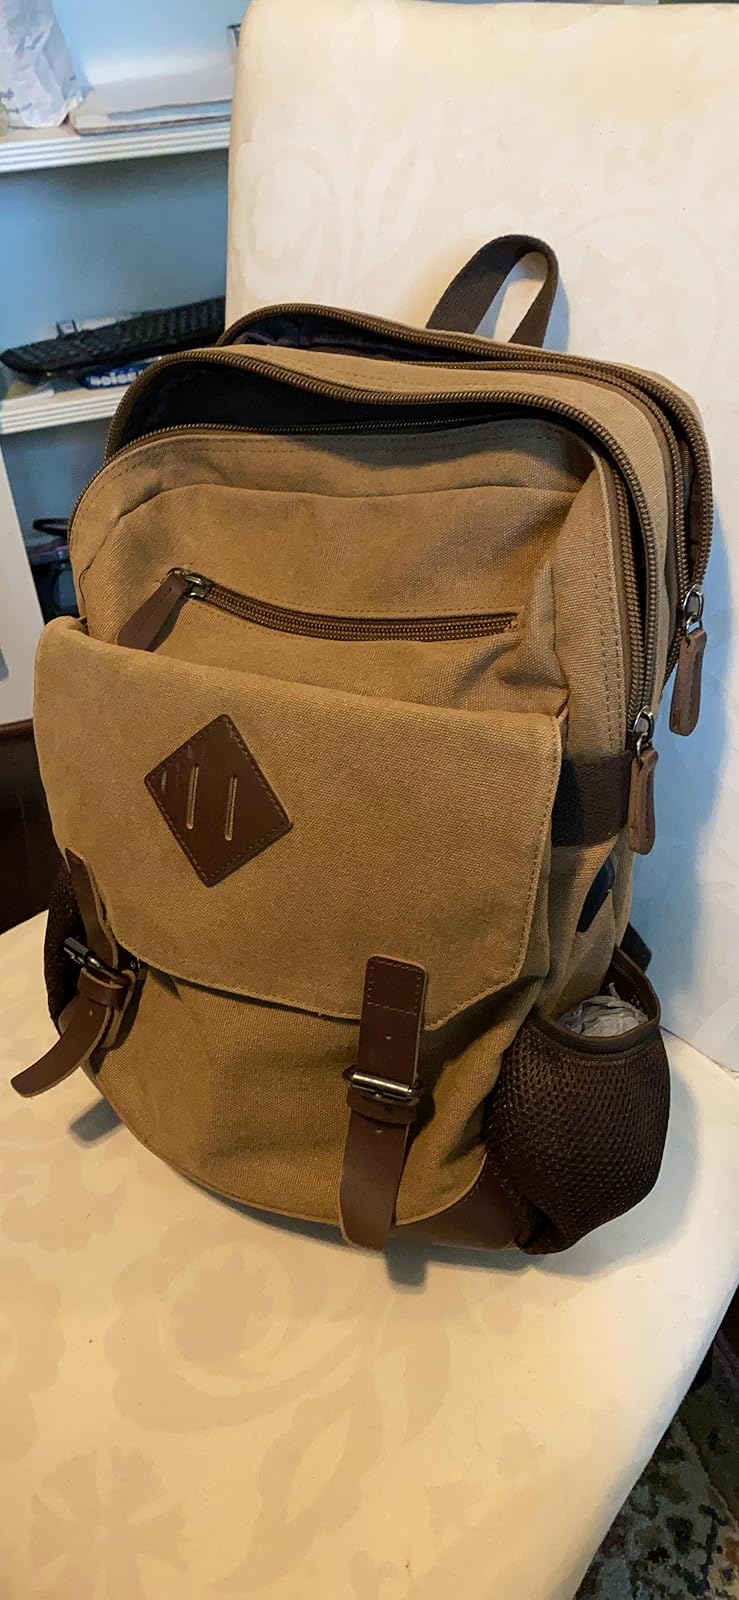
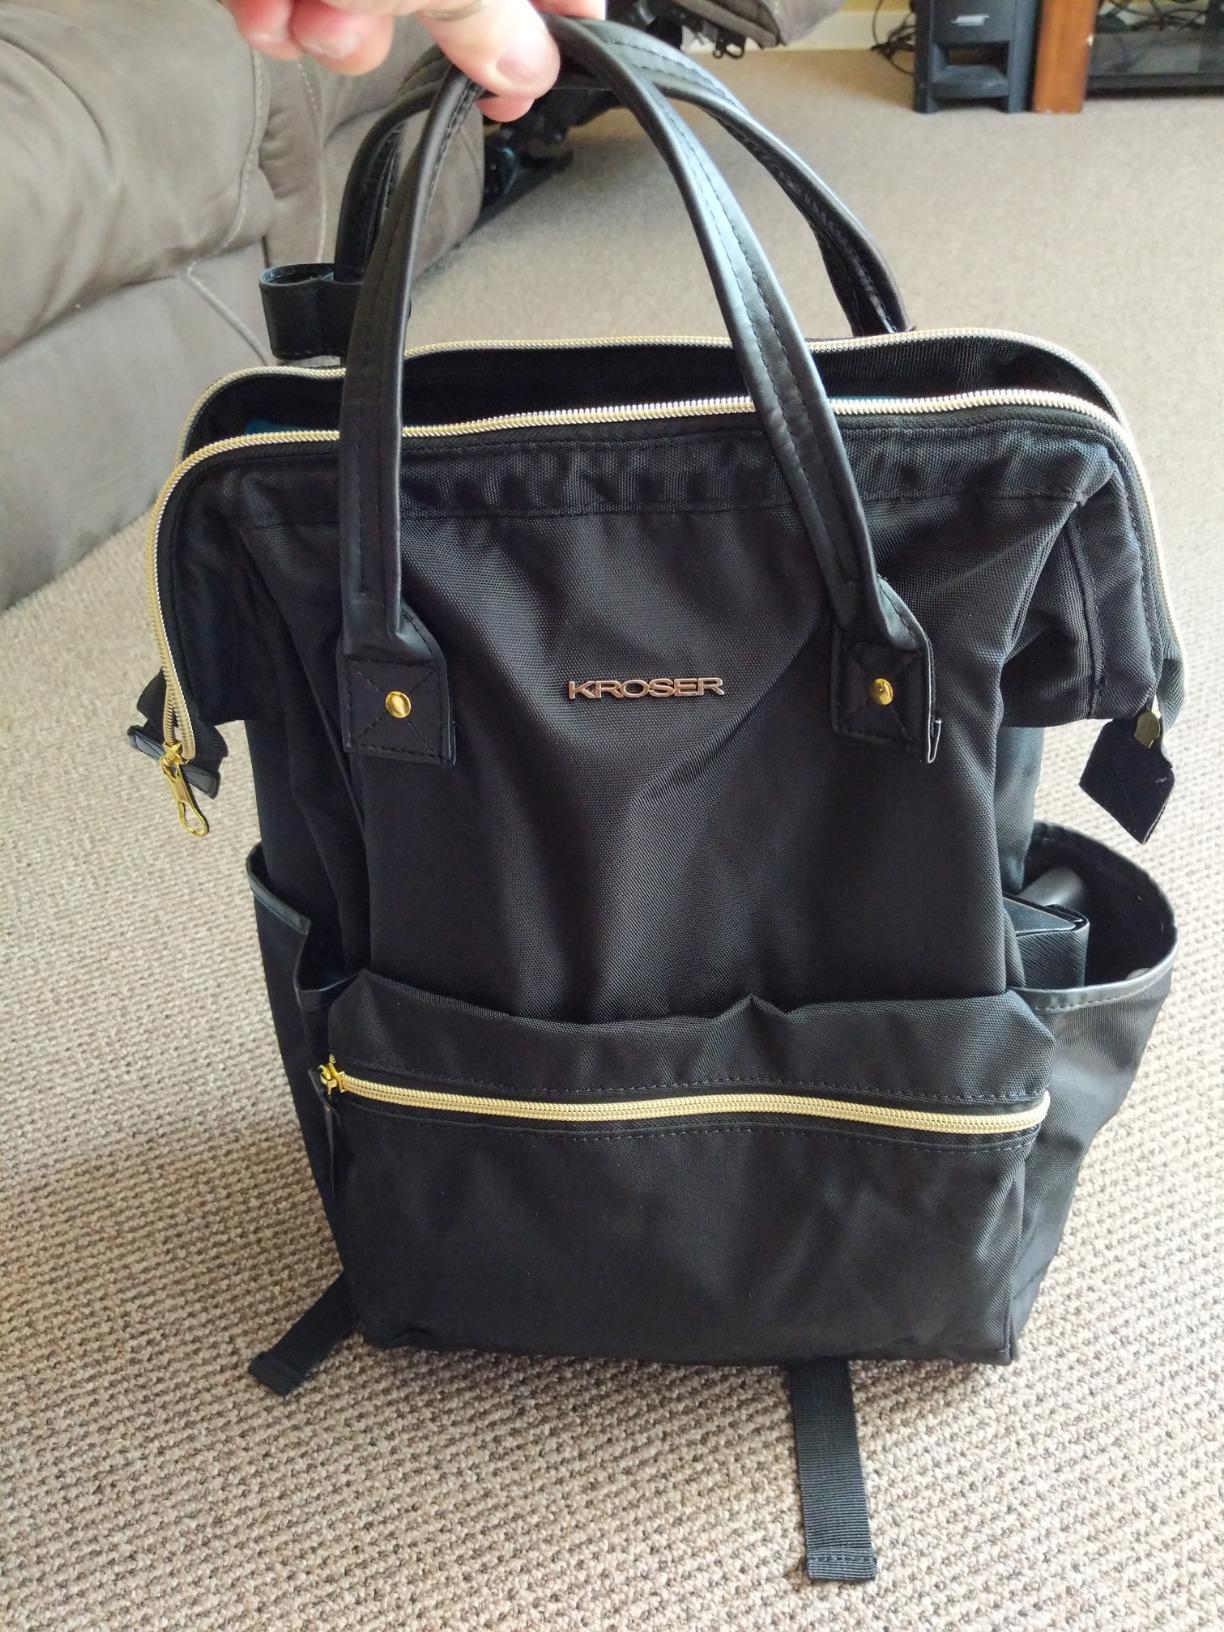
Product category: bag
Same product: no